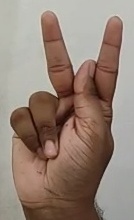
ASL sign: K